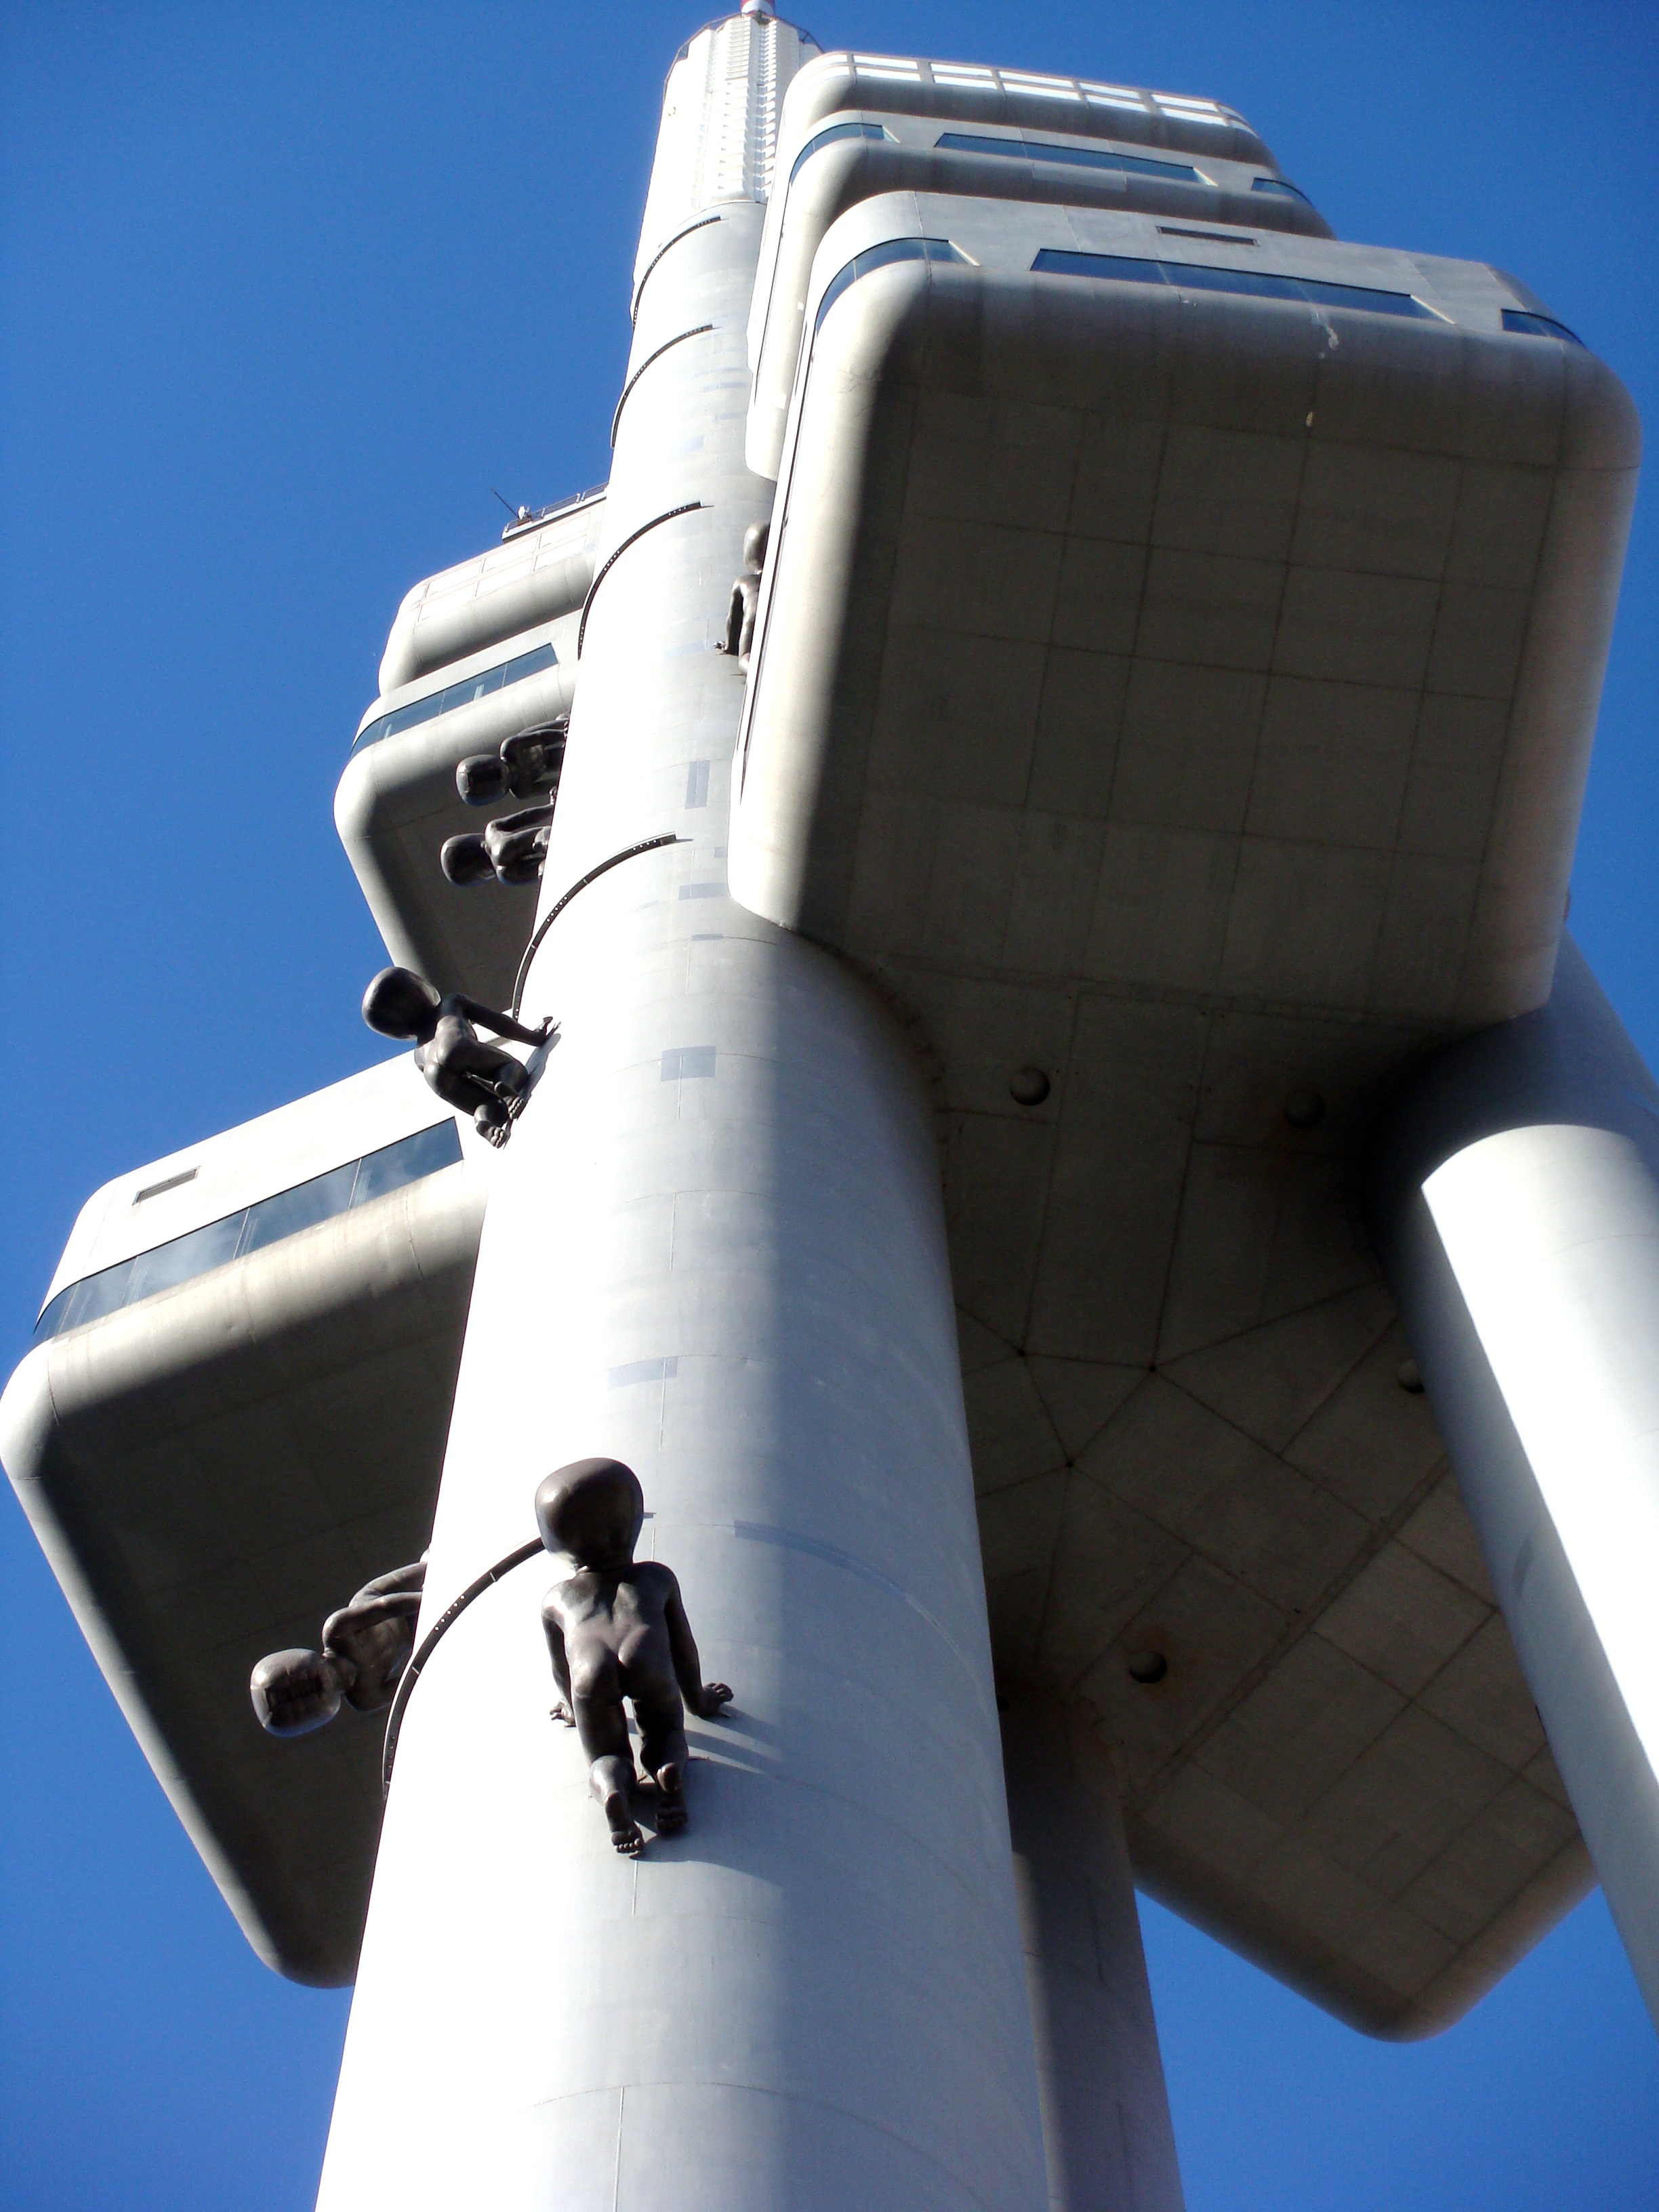
wing, architecture, city, urban, monument, airplane, aircraft, panoramic, europe, construction, vehicle, airline, tower, aviation, flight, prague, buildings, views, atmosphere of earth, aircraft engine, zizkov television tower